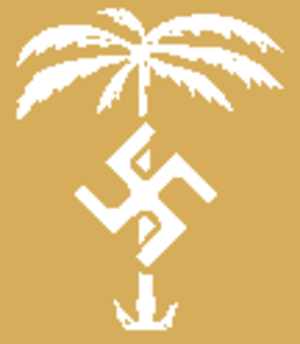
Le Deutsches Afrikakorps était le quartier général commandant les divisions allemandes de panzers dans les déserts de Libye et d'Égypte occidentale, puis en Tunisie, pendant la Seconde Guerre mondiale. Peu à peu, le nom Afrikakorps engloba le QG et les unités militaires qui lui étaient rattachées.